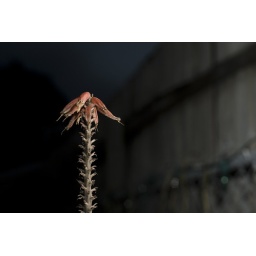
A lonley and sad flower in the mist of the dark. testing out my 430ex bounce from the right wall